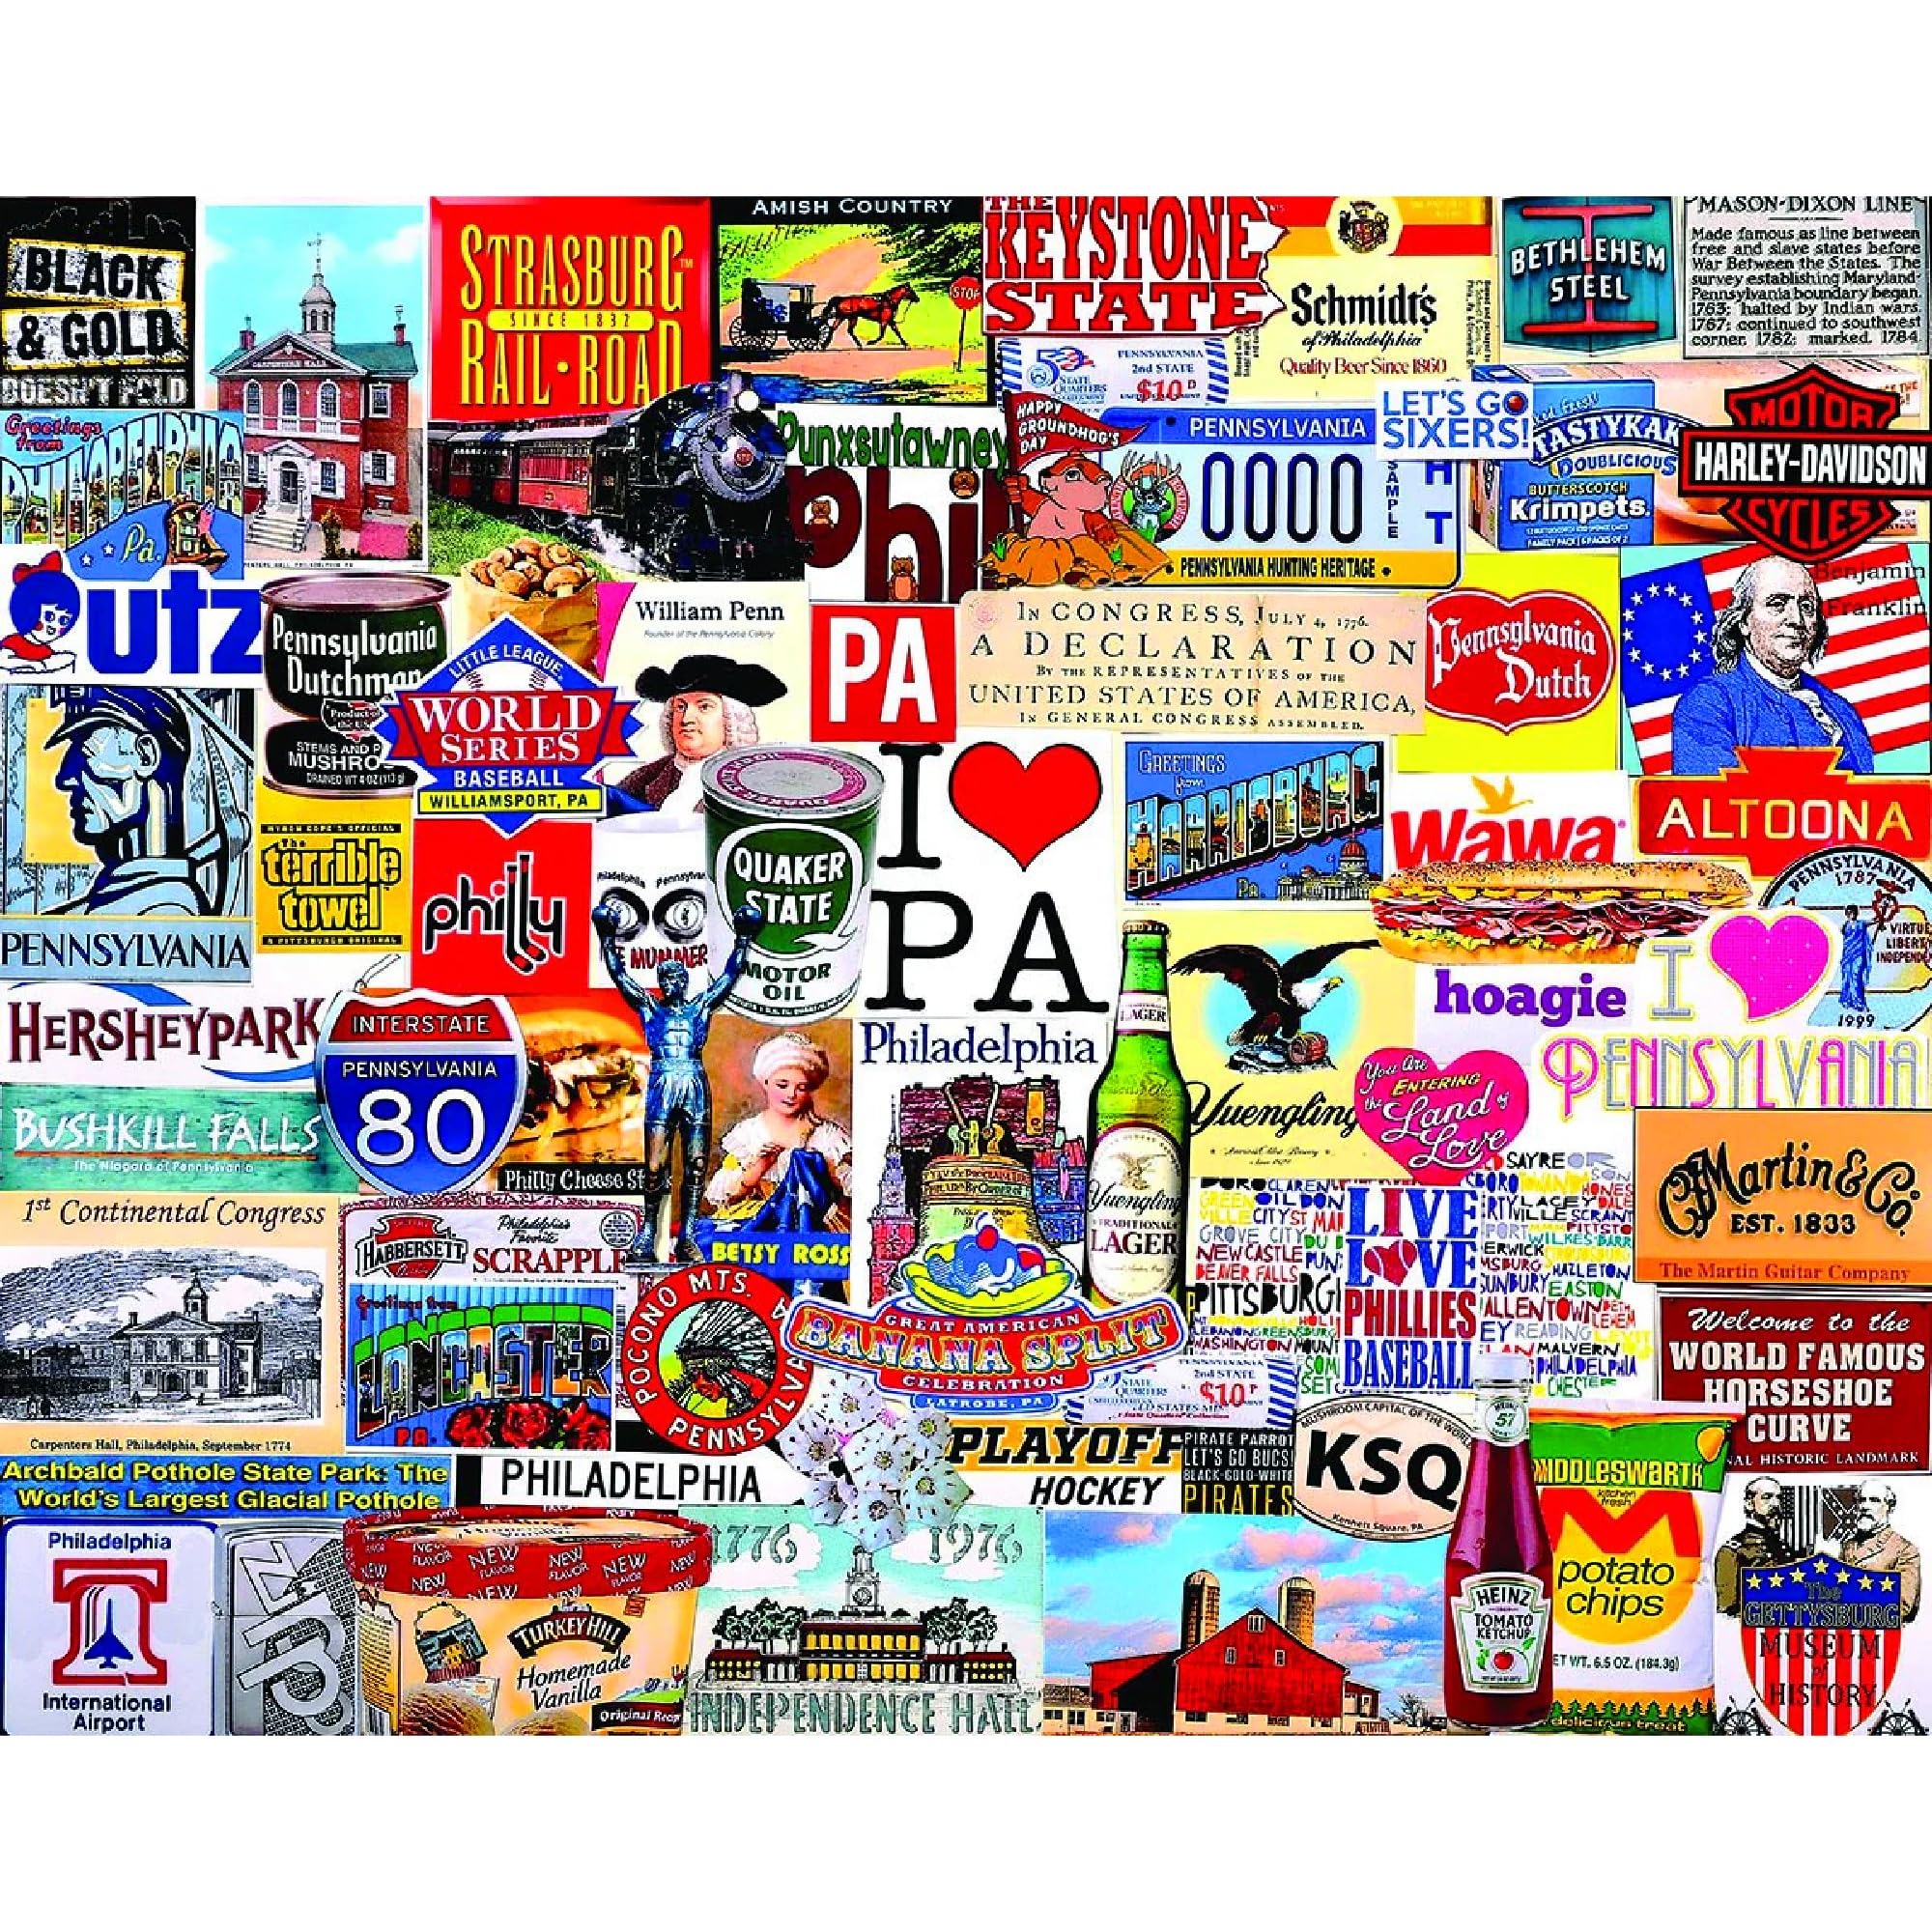
Item Name: White Mountain Puzzles I Love Pennsylvania - 1000 Piece Jigsaw Puzzle
Bullet Point 1: PA HAS IT ALL: Beautiful historical sites, Amish Country, Harley Davidson rides, and some of your favorite sports teams. See the Liberty bell or catch a Steelers game; it's all right here in PA.
Bullet Point 2: SEND SOME JOY: Lovely Puzzle Artwork can evoke joyous memories of home, or spark conversations of past good times! Sure to delight, share the art and fun long distance or just treat yourself!
Bullet Point 3: AMAZING BENEFITS OF PUZZLE BUILDING: Puzzles enhance motor skills, hand-eye coordination & problem solving skills. Delays cognitive decline, improves short term memory, mood & spatial awareness.
Bullet Point 4: PUZZLE ARTISTRY: Combines the artwork with the design of the cut pieces to enhance the enjoyment of the user. Complexity of cut, artistry & detail are all evident of the quality of each piece.
Bullet Point 5: QUALITY PIECES: 1,000 extra large, easy to handle interlocking pieces made of sturdy blue chipboard on recycled paper. Completed dimensions: 24 x 30 inches. 100% satisfaction guarantee. Made in USA.
Product Description: Take a ride on the Strasburg Railroad or go for a spin through Amish Country on a Harley Davidson assembled in PA. Visit Gettysburg, Hershey, Punxsutawney, and of course Philly where the Declaration of Independence was signed and the Liberty Bell was cracked. Cheer on your favorite teams, be they Phillies, Pirates, 76ers, Eagles, Steelers, Flyers, Penguins or Union. Chow on some scrapple or a hoagie with a side of Utz chips, paired with a Yuengling. Lots to do in the Commonwealth of Pennsylvania, as shown in this collage by Charlie Girard. 1,000 piece puzzle with a finished size of 24” x 30”.
Value: 1.0
Unit: Count

Price: 37.98